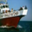
Label: ship